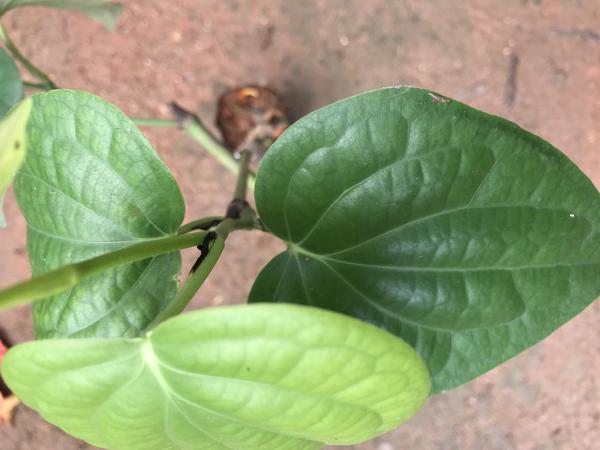
Plant: Pepper